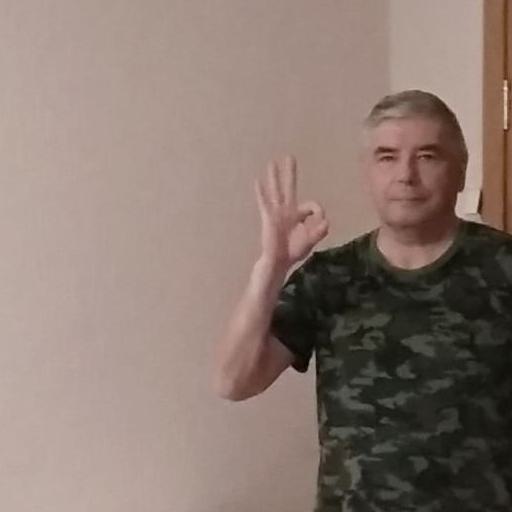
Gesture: ok